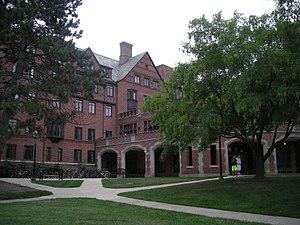
Madelon Louisa Stockwell, épouse Turner, née en 1845 à Albion et morte le 7 juin 1924 à Kalamazoo, est la première femme à avoir été admise à l’université du Michigan. Stockwell Hall, une des résidences de l’université, porte son nom, ainsi que la Stockwell Memorial Library, la bibliothèque d’Albion College où elle a étudié.